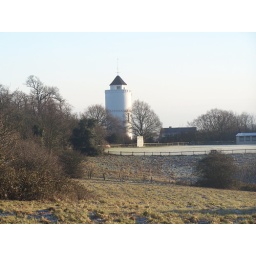
water tower in winter at havering atte bower